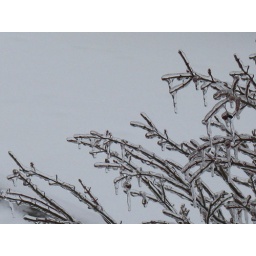
I really like how this came out...........ice covered tree branches against a cloudy sky